The Picture Bible

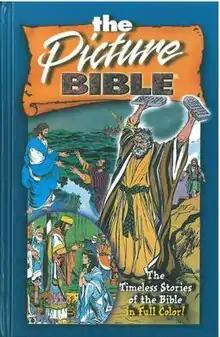
1978 hardback cover

The Picture Bible is a comic strip telling of the Bible edited by Iva Hoth with illustrations by Andre LeBlanc. It was first published in full colour form by David C. Cook in 1978.